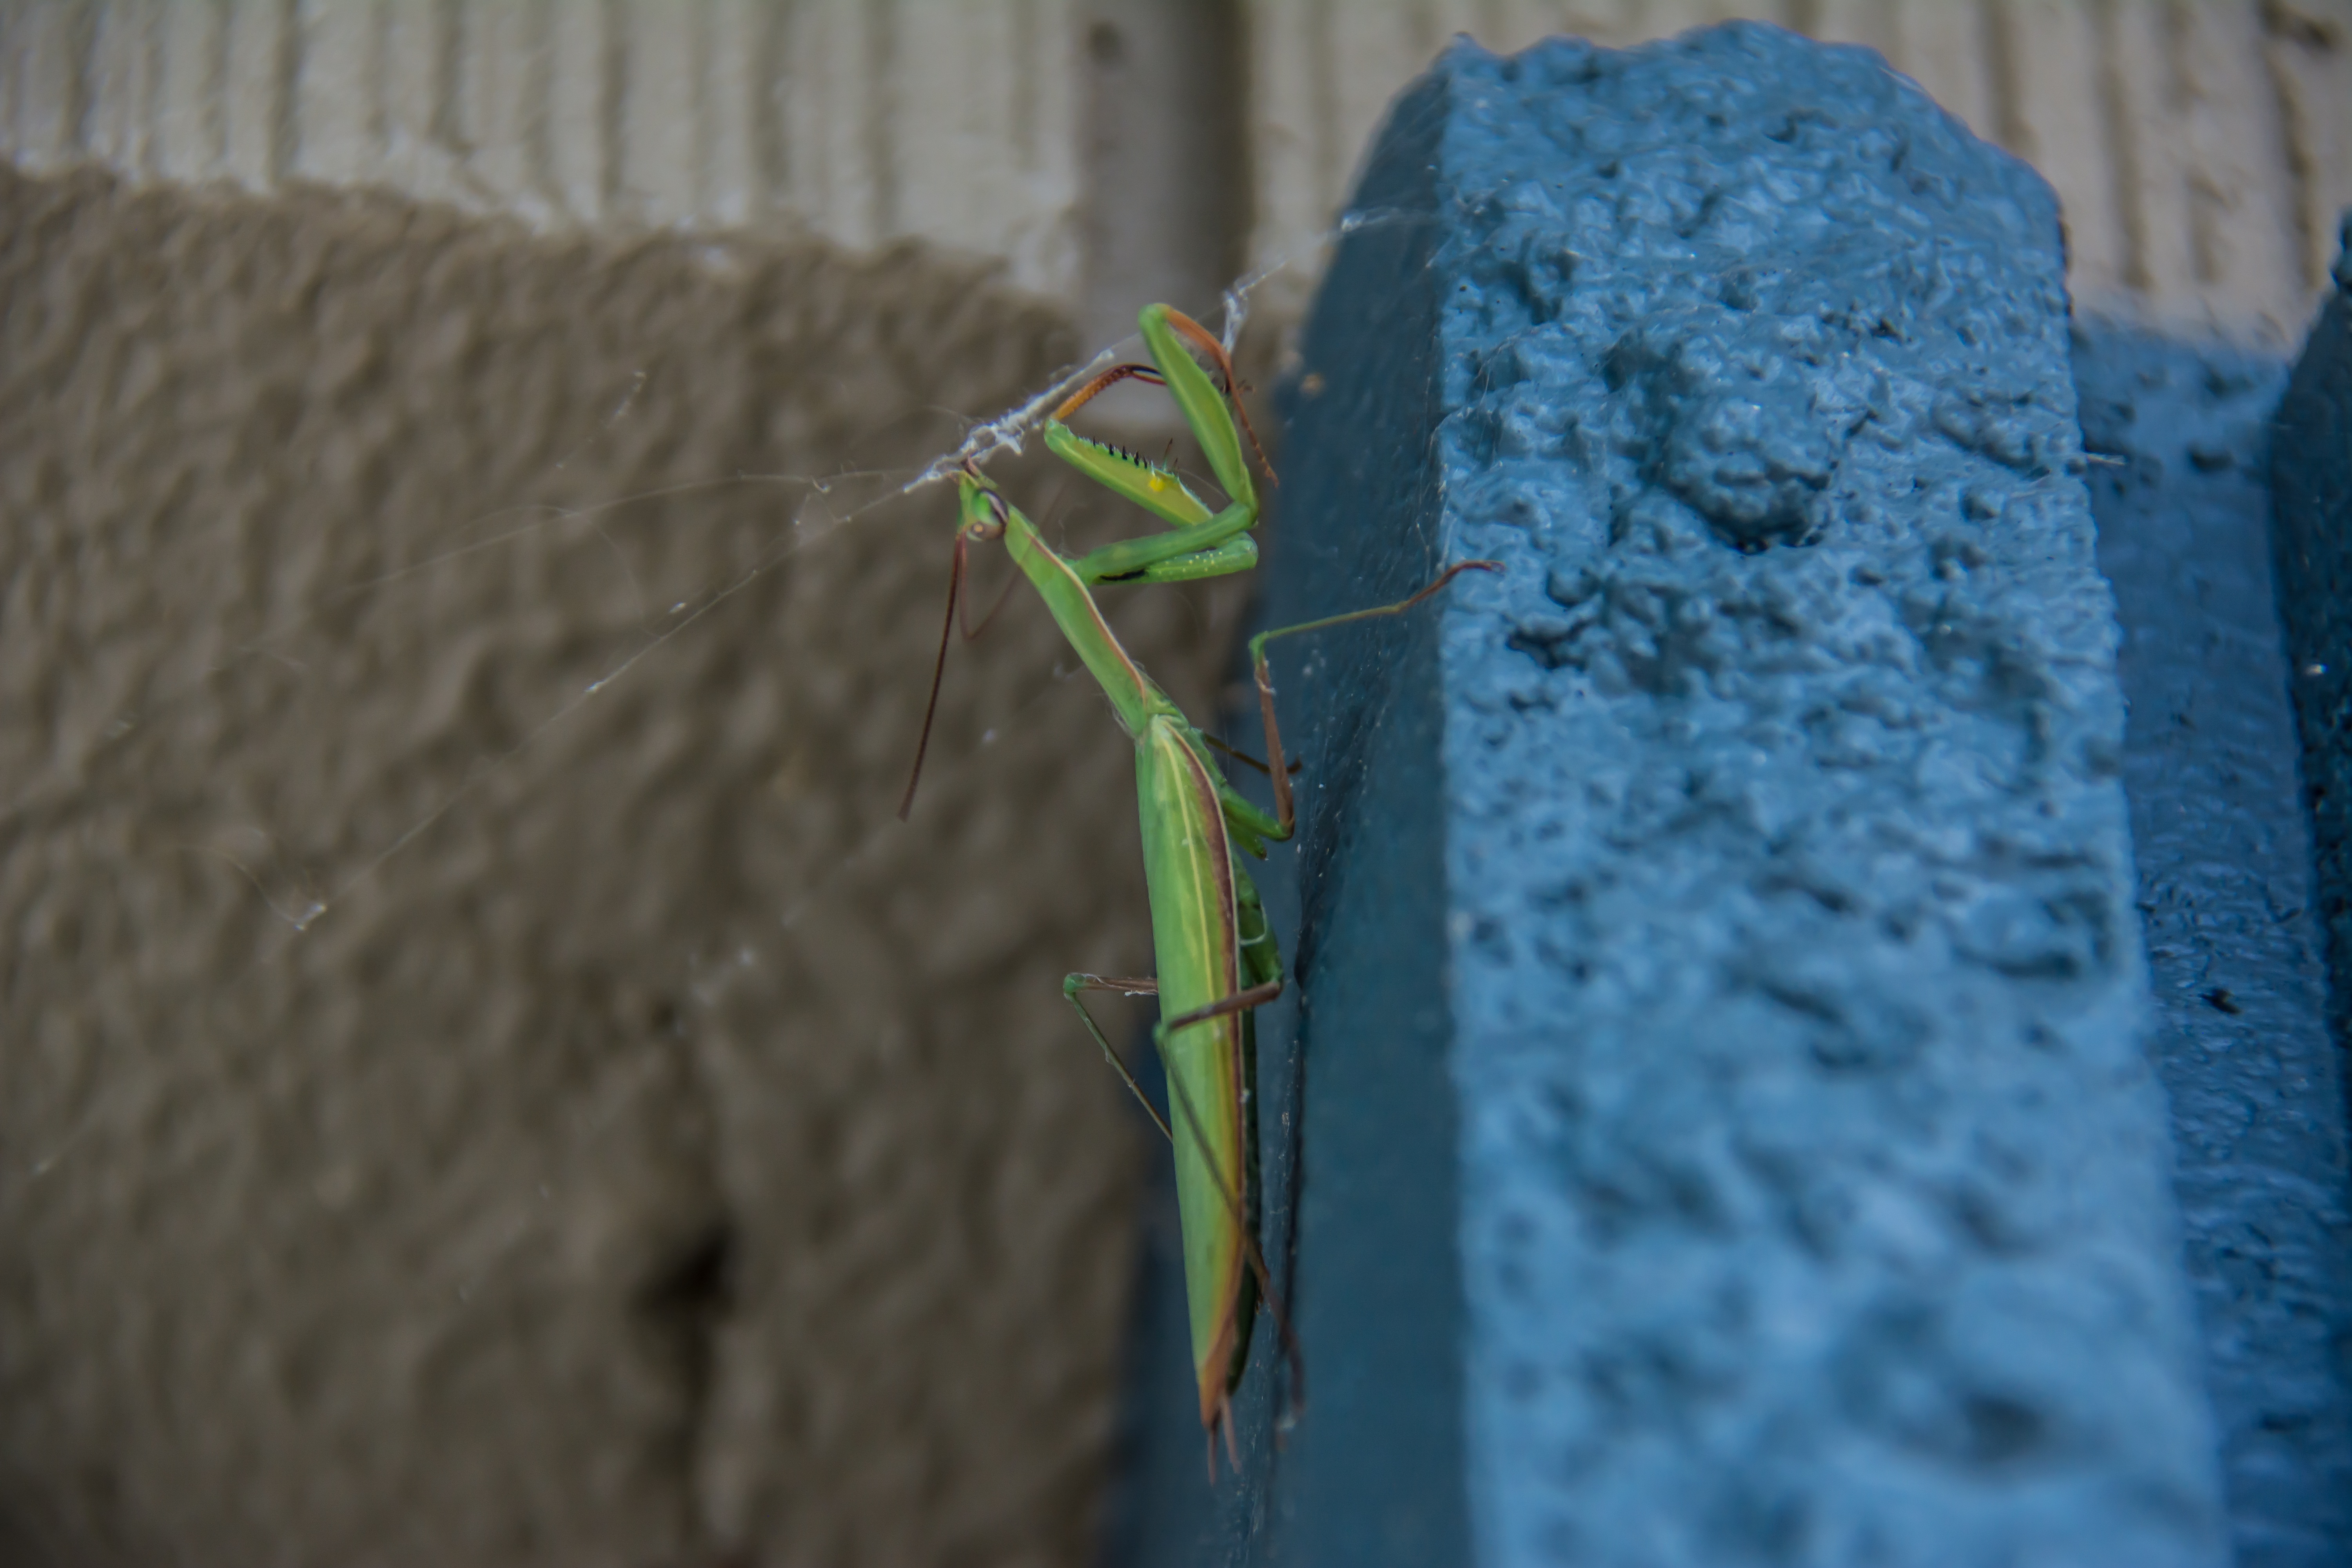
green, praying mantis, insect, bug, blue, predator, fauna, invertebrate, close up, legs, mantis, insects, macro photography